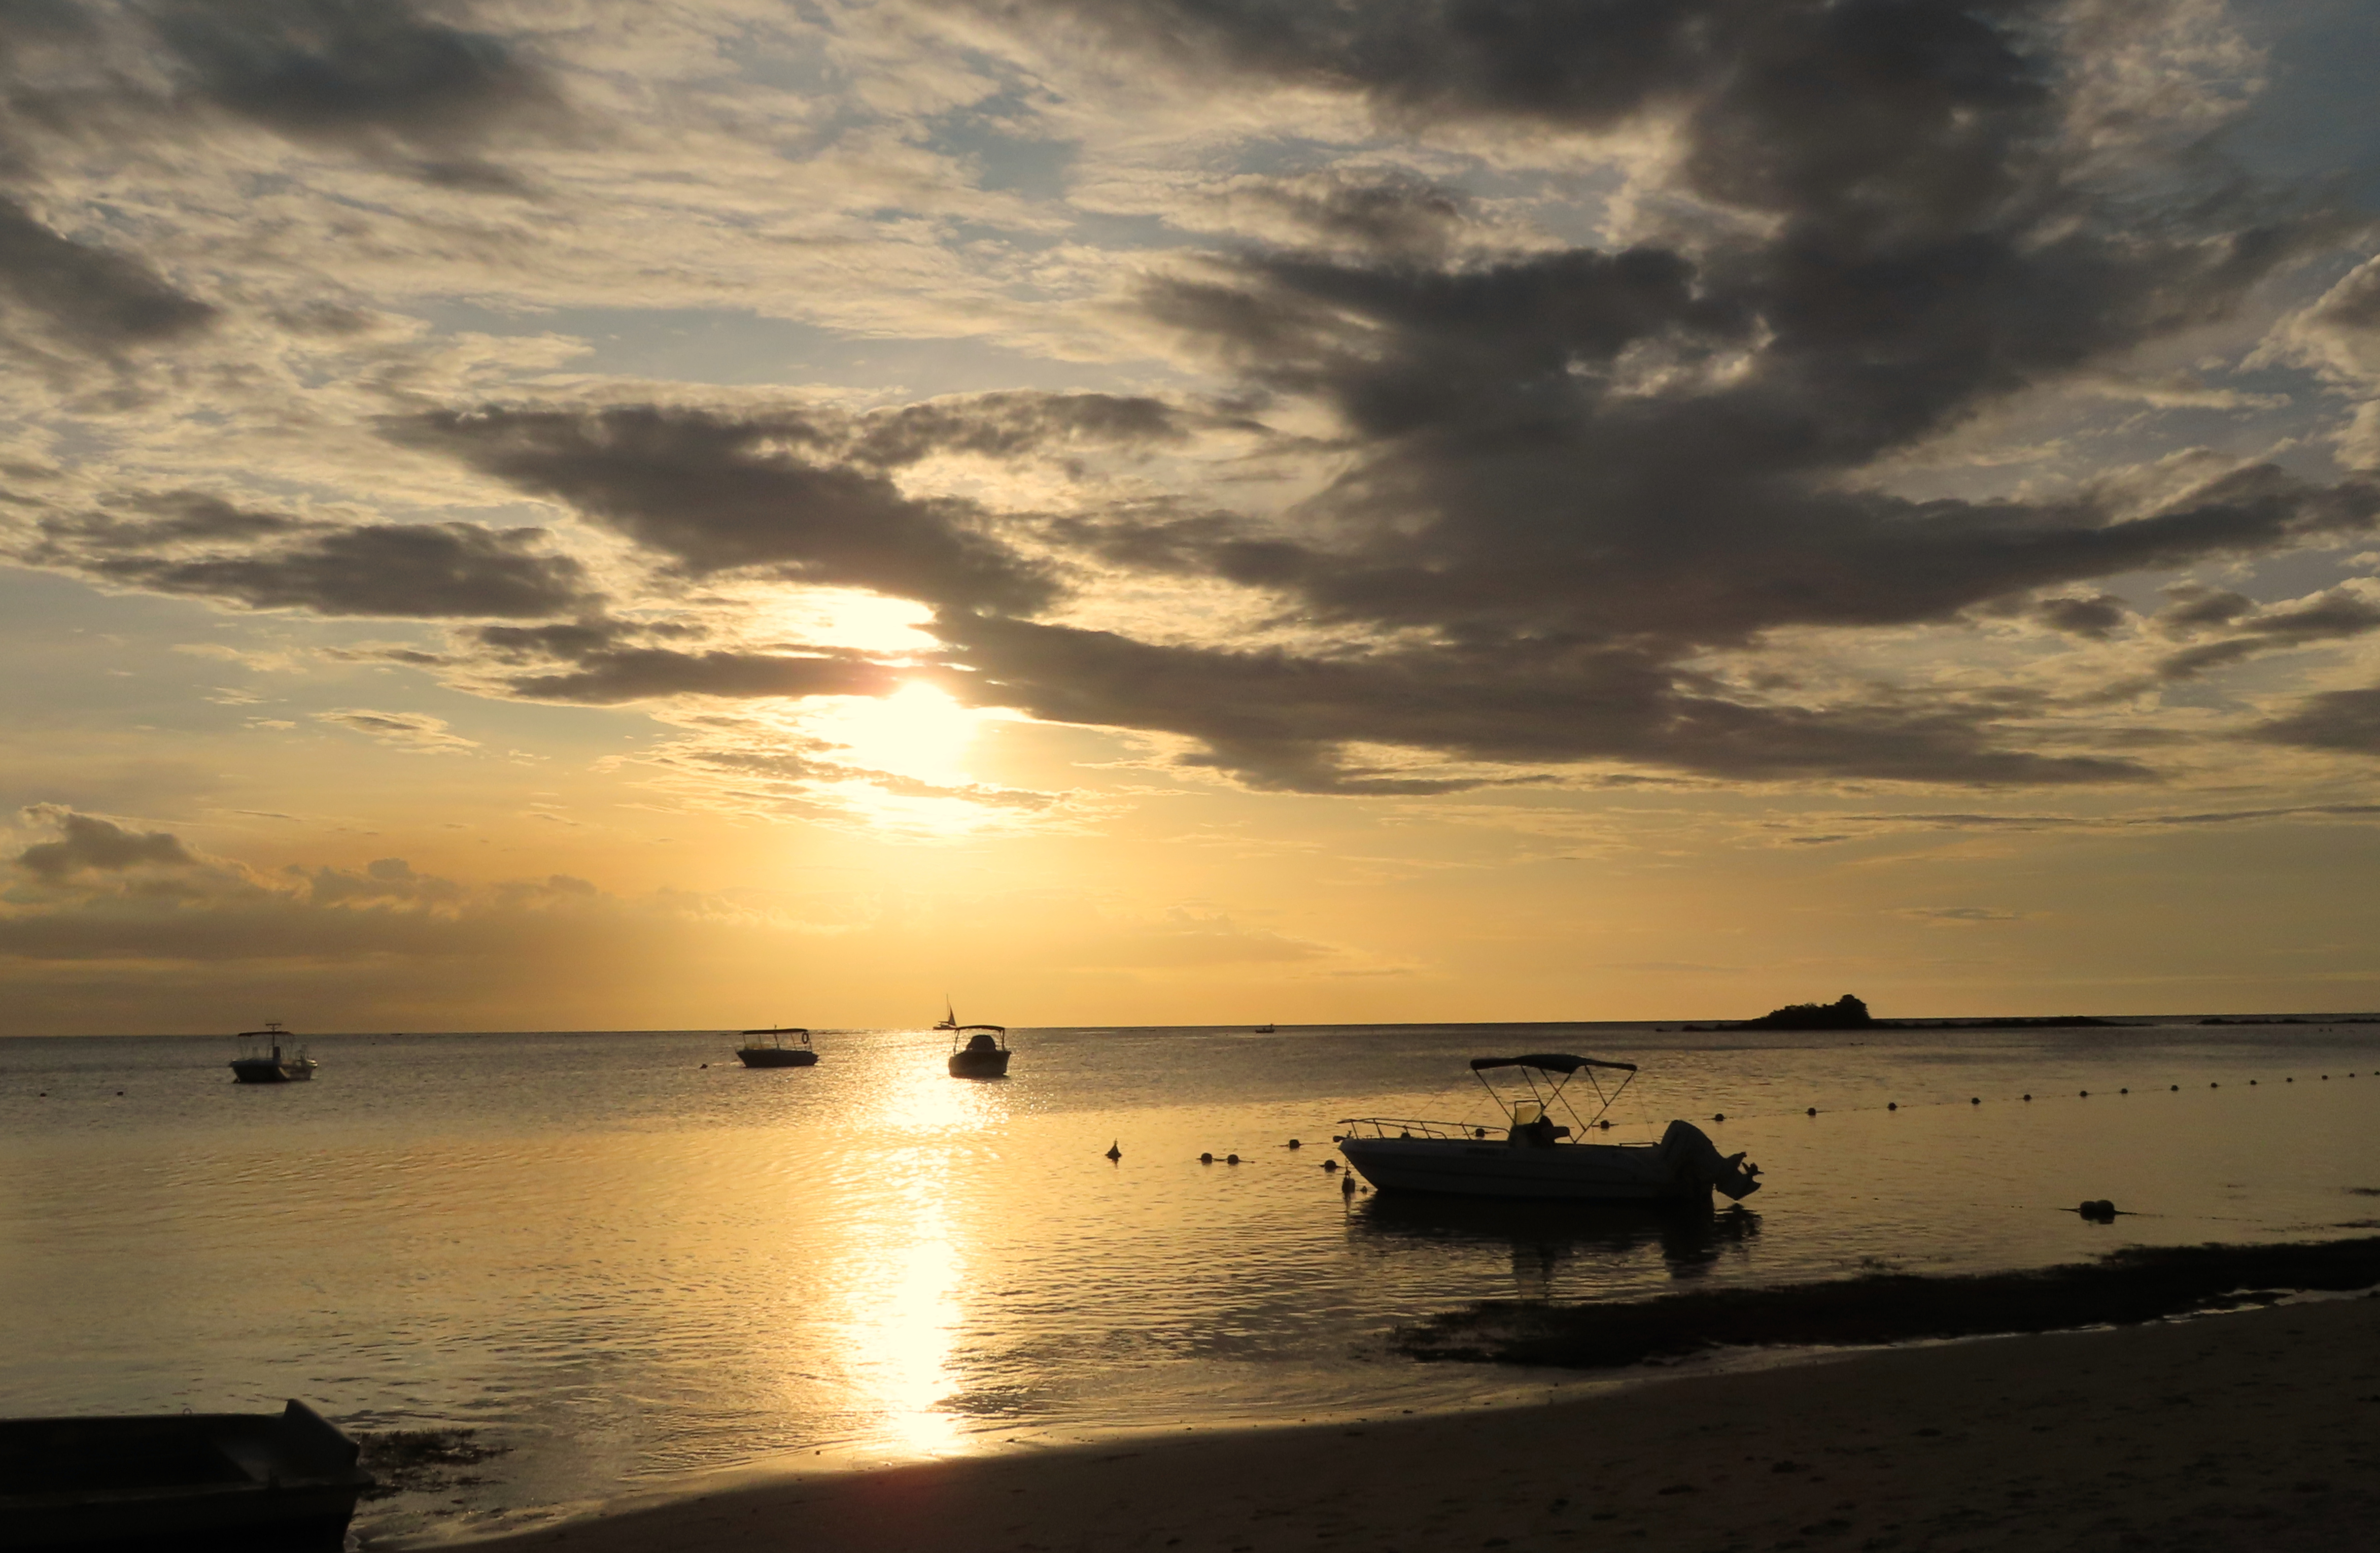
sunset, colours, cloud, water, sky, boat, water resources, atmosphere, daytime, afterglow, dusk, sunlight, watercraft, red sky at morning, coastal and oceanic landforms, sunrise, beach, lake, atmospheric phenomenon, bank, natural landscape, astronomical object, landscape, cumulus, waterway, summer, horizon, sun, wind wave, dawn, shore, ship, reflection, tropics, sound, wilderness, caribbean, bay, coast, tree, evening, travel, vehicle, wave, ocean, boats and boating equipment and supplies, vacation, heat, loch, rock, water transportation, sand, backlighting, inlet, headland, tourism, silhouette, tide, lake district, channel, river, cape, sea, reservoir